Typha

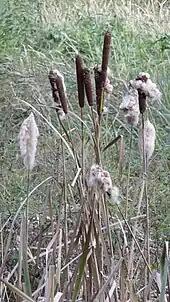
, in Japan. The seeds are embedded in fluff and are soon dispersed by the wind

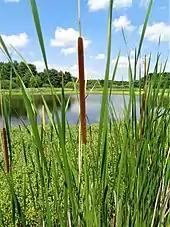
"Typha angustifolia" at the edge of a reservoir in Croatia

The most widespread species is "Typha latifolia", which is distributed across the entire temperate northern hemisphere. It has also been introduced to Australia. "T. angustifolia" is nearly as widespread, but does not extend as far north; it may be introduced and invasive in North America. "T. domingensis" has a more southern American distribution, and it occurs in Australia. "T. orientalis" is widespread in Asia, Australia, and New Zealand. "T. laxmannii", "T. minima", and "T. shuttleworthii" are largely restricted to Asia and southern Europe.